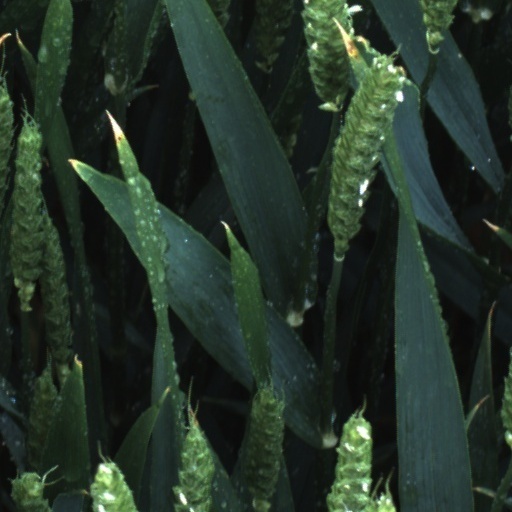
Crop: wheat